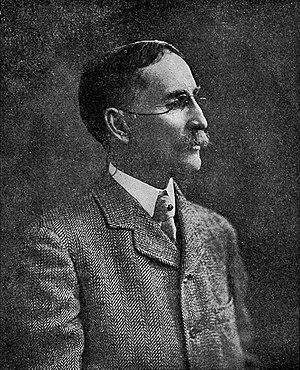
Lovell Birge Harrison, est un peintre de paysages, écrivain et enseignant américain. Il est le frère du peintre Thomas Alexander Harrison.